Royal School for the Blind, Liverpool

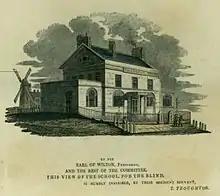
The new Blind School drawn in 1805

In 1806 during a royal visit to Liverpool by the Prince of Wales (later George IV) and the Duke of Clarence (later William IV), the royal entourage visited the school, where they met pupils and inspected some of the manufactured goods on show. After being entertained by the choir of the school singing the "Hallelujah Chorus", the Prince ordered 10 guineas to be distributed among the pupils and bestowed 100 guineas on the school and also his royal patronage, an interest that the British royal family has continued unbroken to the present day.